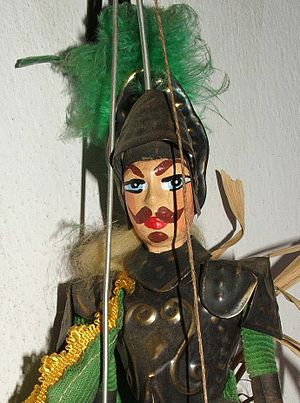
UNESCOs liste over immateriel kulturarv / I /  Italien
Siciliansk marionett
UNESCOs liste over immateriel kulturarv er en liste over immateriel kulturarv som FN-organisationen arbejder for at sikre og bevare. Det er et tema som for alvor blev sat på den politiske dagsorden med UNESCOs konvention til sikring af immateriel kulturarv af 17. oktober 2003. Konventionen blev godkendt af Danmark i 2009, og den trådte i kraft i Danmark i 2010.